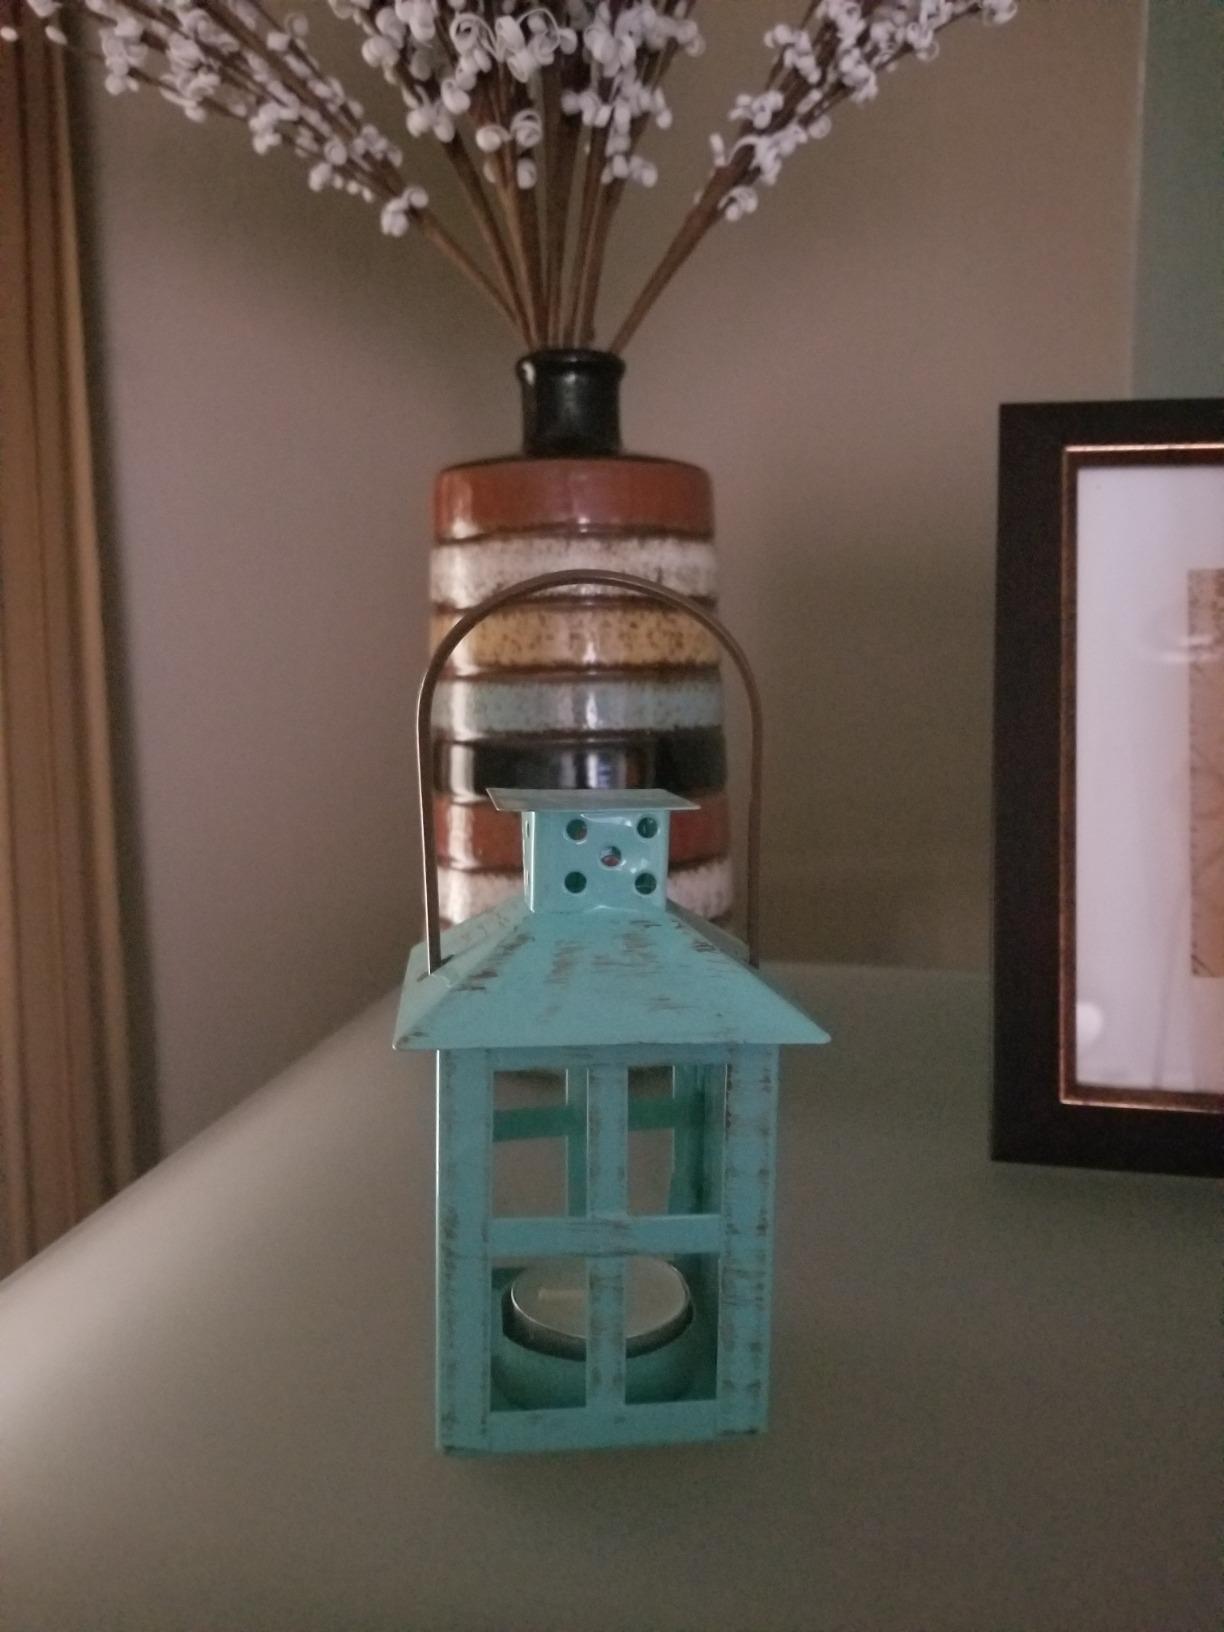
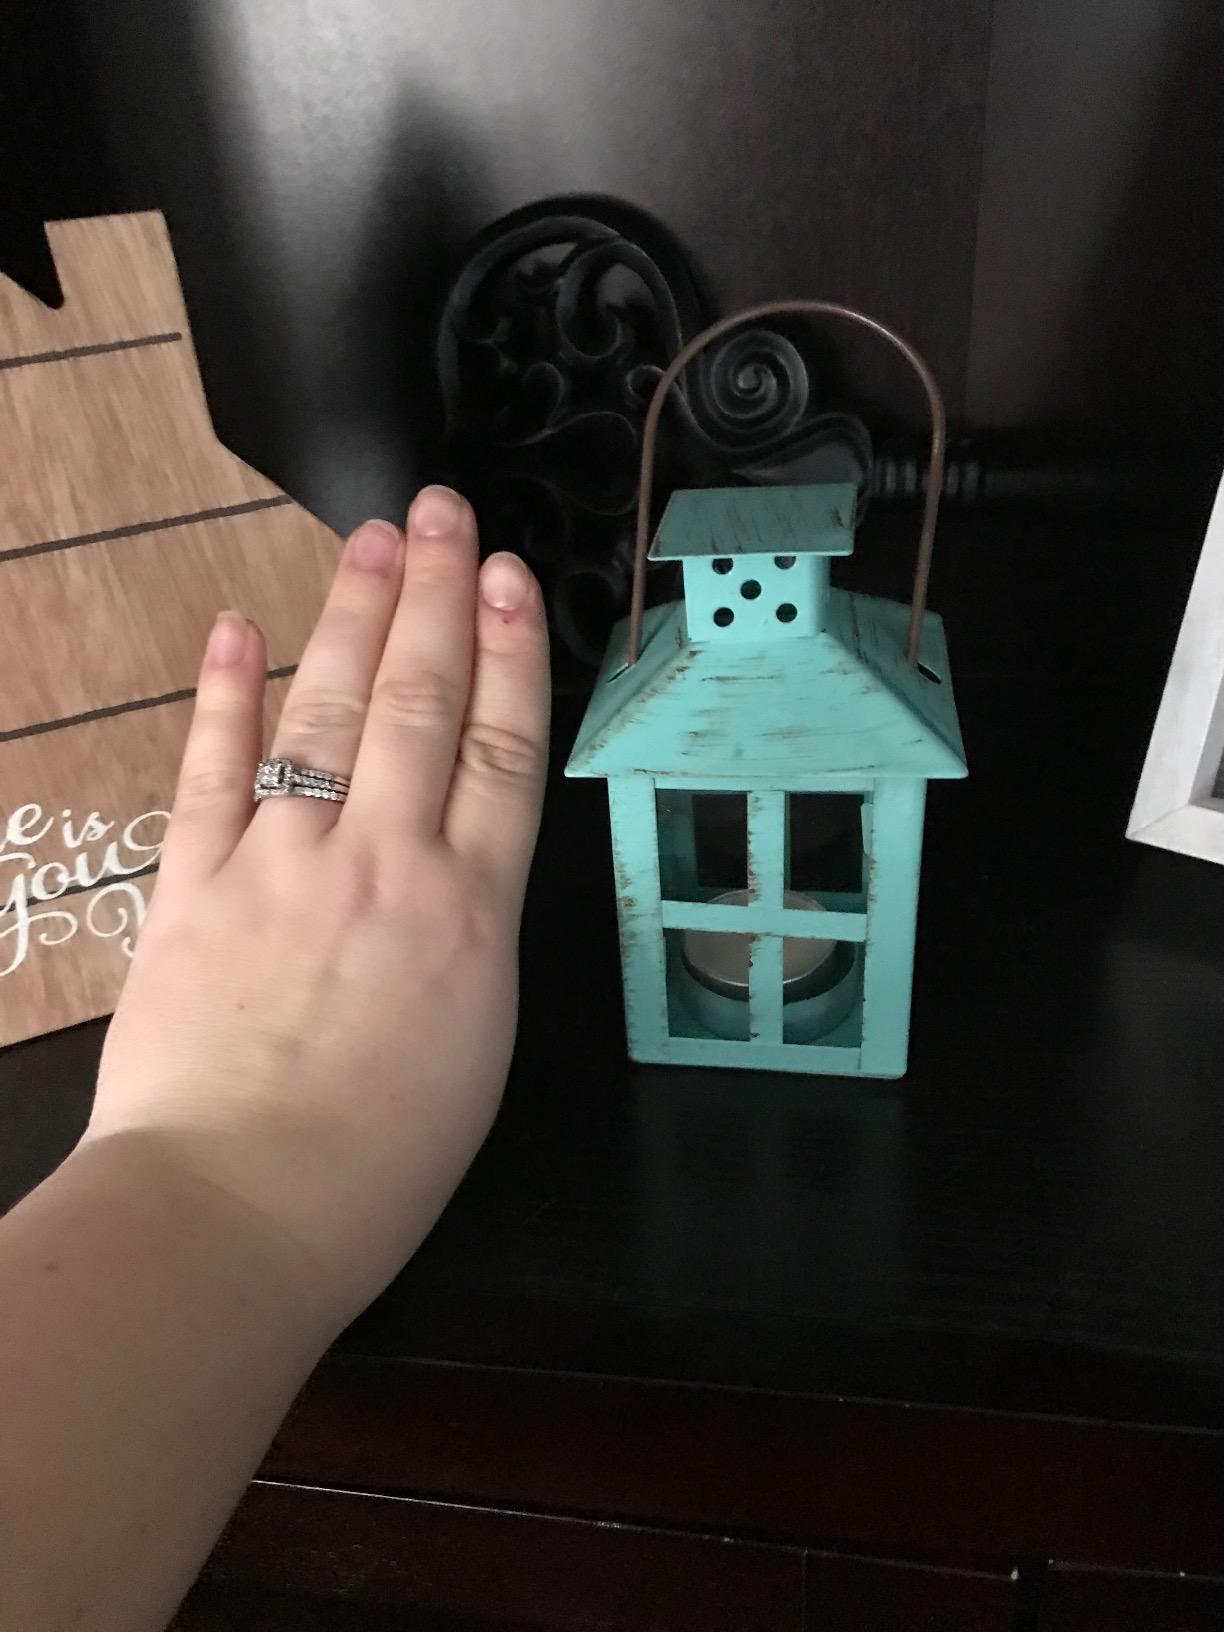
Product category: lantern
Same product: yes